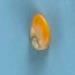
Maize quality: Good